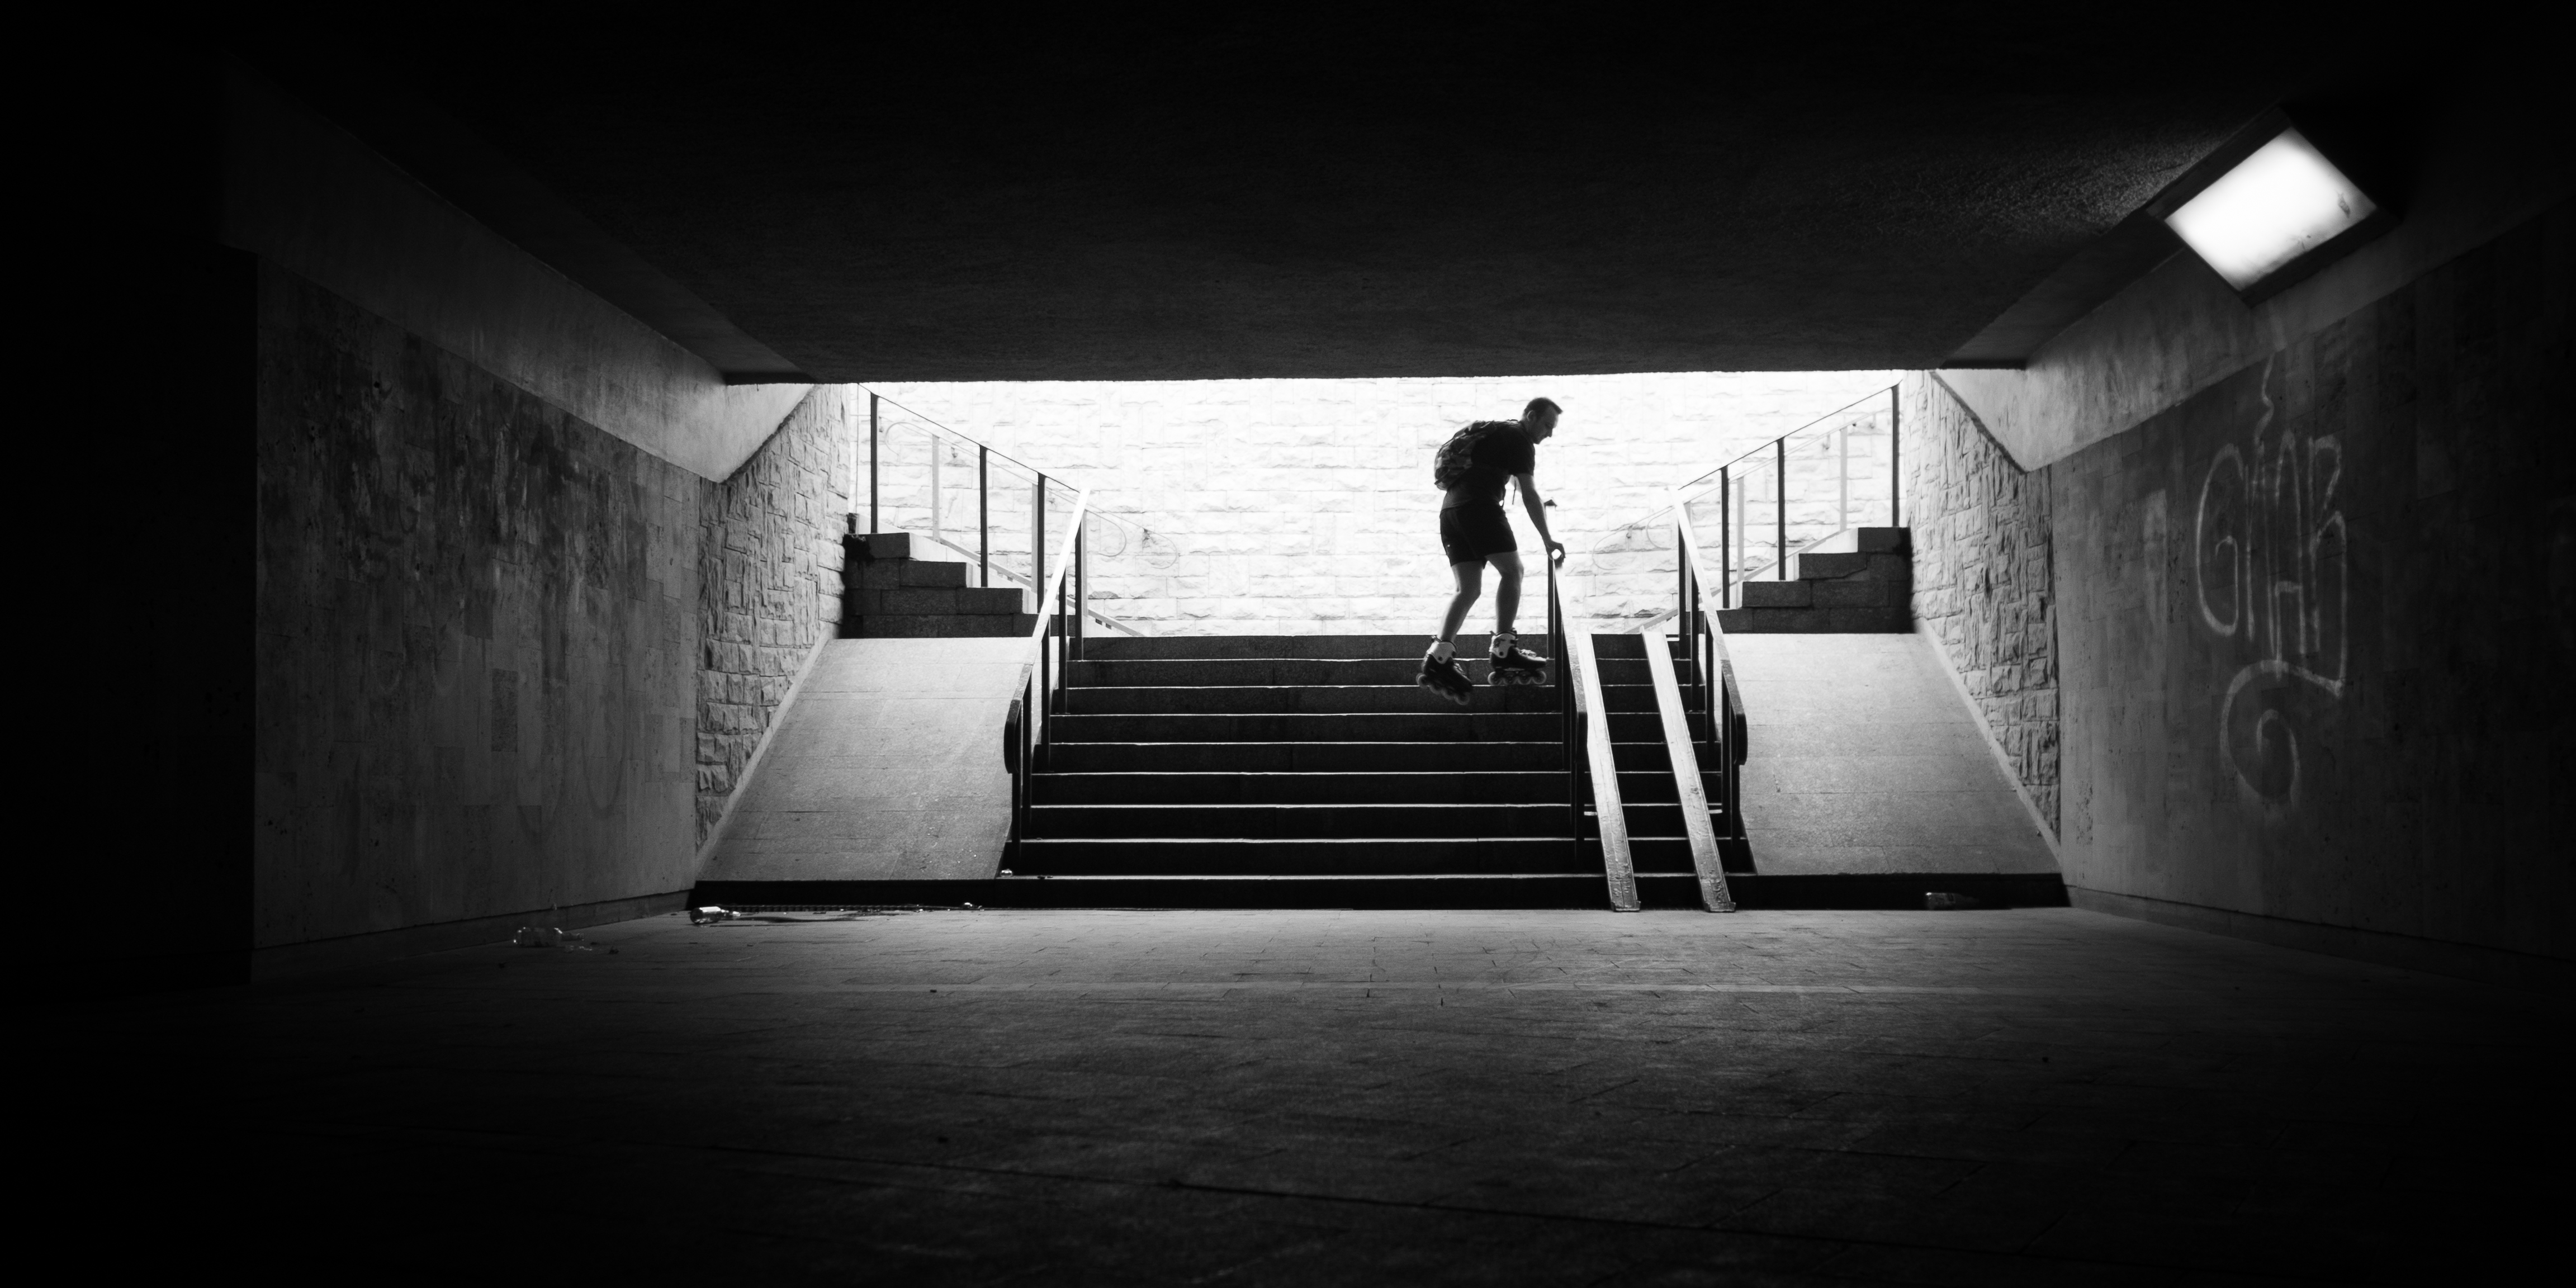
light, black and white, white, street, photography, shadow, darkness, black, monochrome, streetphotography, flickr, thomas, symmetry, olympus, photograph, snapshot, omd, fuji, shape, leica, monochrom, leuthard, hcb, thomasleuthard, monochrome photography, film noir